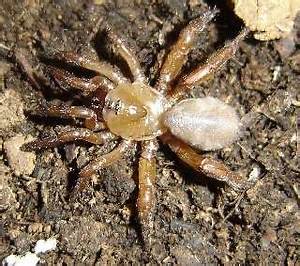
Label: spider